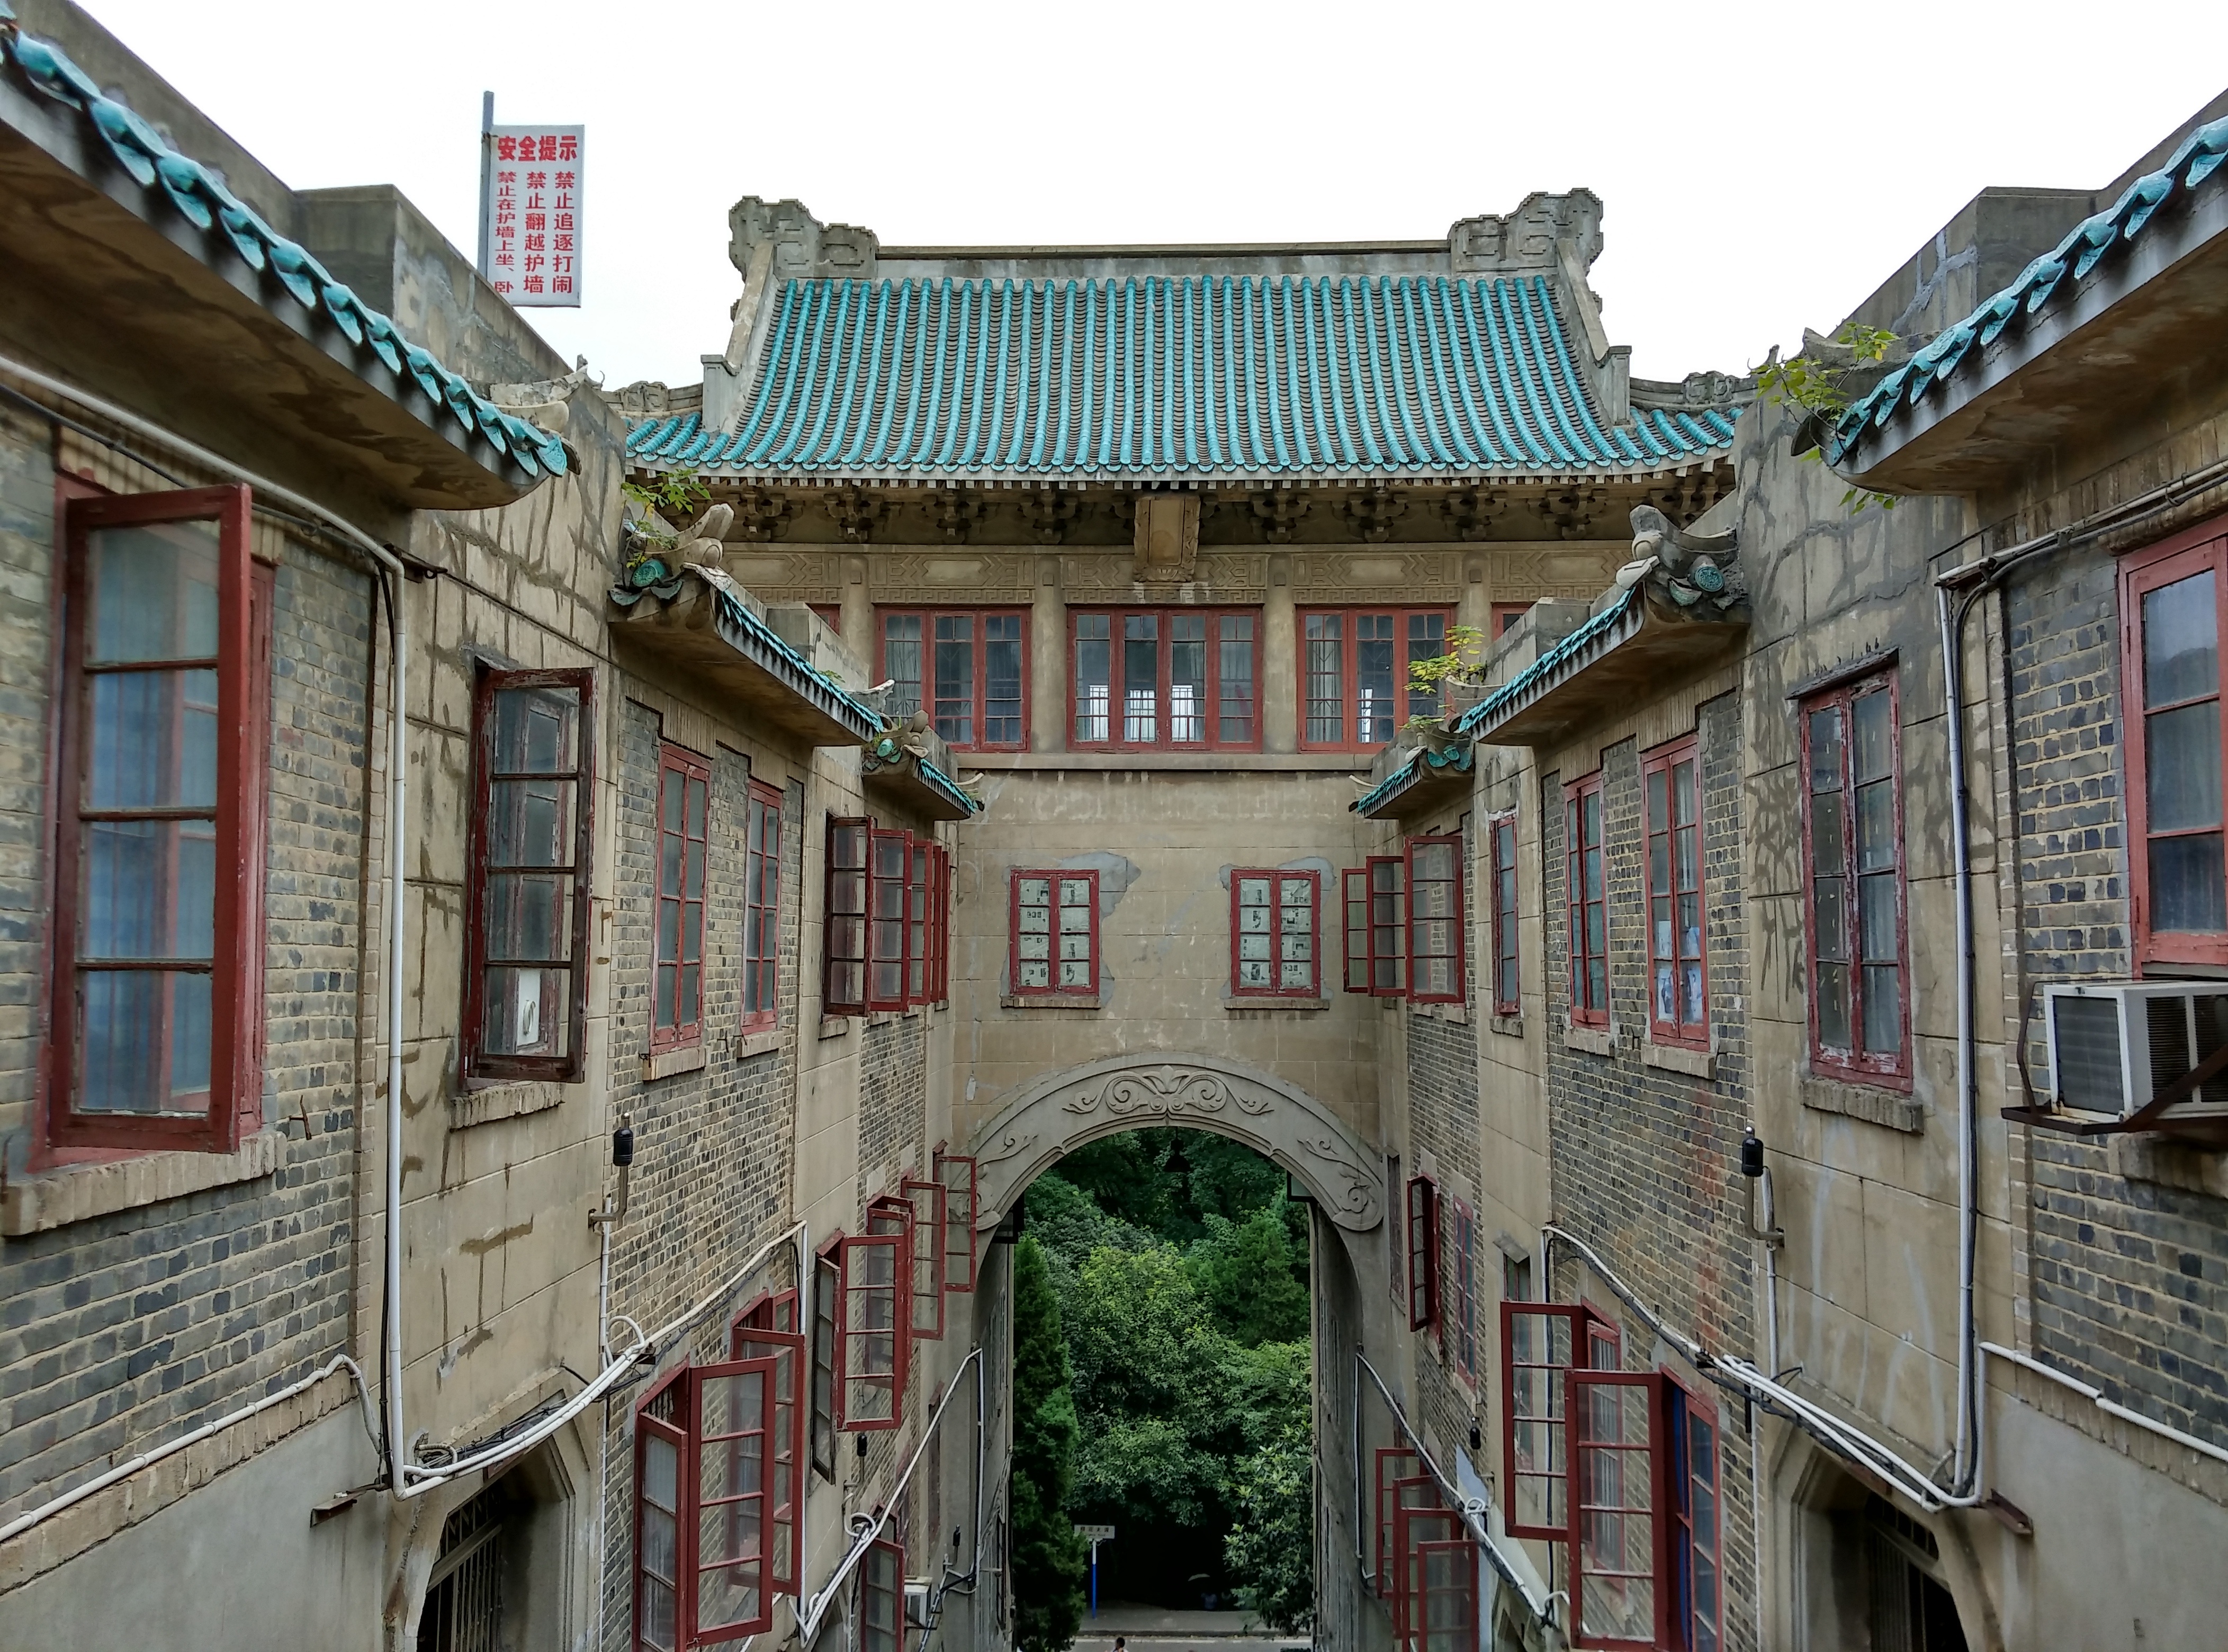
architecture, house, town, facade, tourism, waterway, estate, neighbourhood, old buildings, urban area, wuhan university, cherry top